Archivo de la Memoria Trans

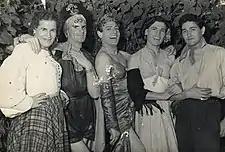
Photograph from 1945, among the oldest in the Archive's collection as part of Malva Solís's holdings, the longest-lived "travesti" in the country.

Following Baudracco's death, Correa inherited a box in which she had collected her memories—comprising six thousand items, including photographs, documents, and various other materials chronicling her life and activism, as well as that of other trans companions; that box became the first archival collection of the AMT. The mission of the Archive is to compile and recover the history and cultural heritage of transgender, transsexual, and "travesti" people in the country, with the aim of serving as a collective memory for Argentine trans identities. It seeks to ensure that the stories of those who endured and resisted systemic discrimination and violence—often silenced or erased by official narratives—are preserved and made widely accessible to the community. In its early stages, the project began as a private Facebook group created by Correa, where trans survivors could reconnect and share memories and, in Correa's words, "first and foremost, to know that we were alive." Writing in 2025, she recalled: